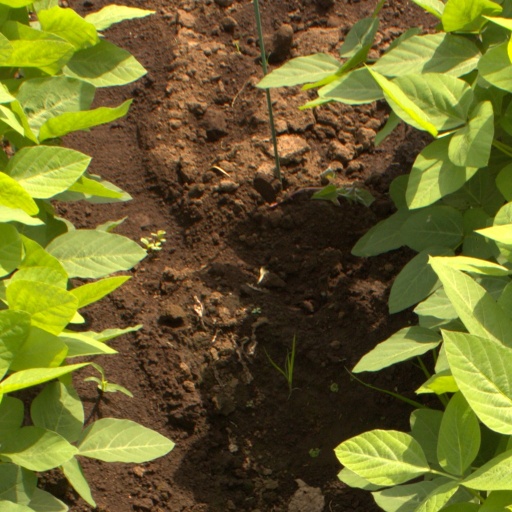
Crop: soybean